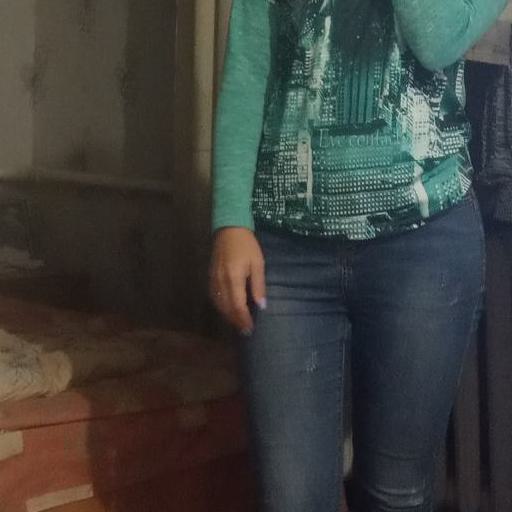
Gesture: no_gesture